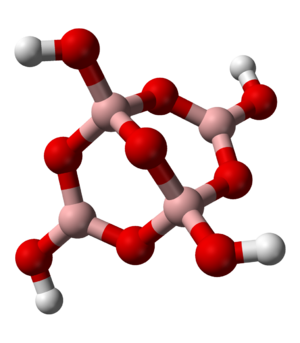
Bor (grundstof) / Egenskaber / Kemiske egenskaber
Model af tetraboratanion, [B4O5(OH)4]2−, som den forekommer i krystallinsk boraks, Na2[B4O5(OH)4]·8H2O. Boratomer er pink, med brodannende oxygenatomer i rød og fire hydroxyl-hydrogener i hvid. Bemærk at to boratomer er trigonalt bundet sp2 uden nogen formel ladning, mens de andre to boratomer er tetraedrisk bundet sp3, hver bærende på en formel ladning på −1. Oxidationstrinnet for alle boratomer er III. Denne blanding af bor-koordinationstal og formelle ladninger er karakteristisk for naturlige bormineraler.
Bor er et grundstof med symbolet B og atomnummeret 5. Det produceres udelukkende ved kosmisk strålespallation og supernovaer, og ikke gennem stjernenukleosyntese, og der findes således kun meget små mængder af det i Solsystemet og Jordens skorpe. Bor koncentreres på Jorden i sine oftest forekommende forbindelser, boratmineralerne, og deres vandopløselighed. Disse udvindes som evaporitter, såsom borax og kernit. De største kendte boraflejringer ligger i Tyrkiet, som også er verdens største producent af bor.